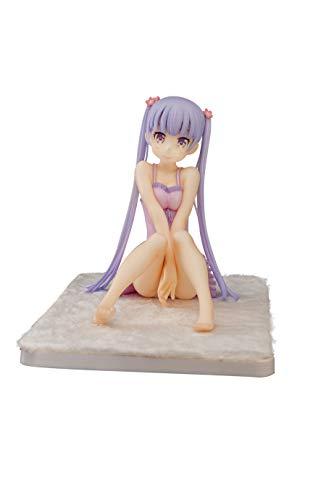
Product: Chara-ani JUL189247 New Game!: Aoba Suzukaze Scale PVC Figure
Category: Toys & Games | Collectible Toys | Statues, Bobbleheads & Busts | Statues
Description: Soft base made to resemble carpet.
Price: $139.45
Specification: ProductDimensions:6x5x5inches|ItemWeight:1.04pounds|ShippingWeight:1.04pounds(Viewshippingratesandpolicies)|ASIN:B07H8KNRT6|Itemmodelnumber:-|Manufacturerrecommendedage:15yearsandup